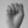
ASL letter: S